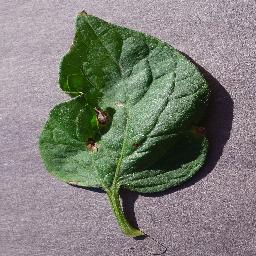
Label: Tomato___Target_Spot